Ruth A. M. Schmidt

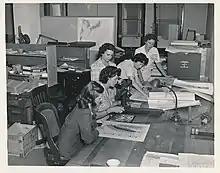
Women USGS geologists working with maps during WWII; Ruth A. M. Schmidt is in the center

Schmidt began working for the United States Geological Survey (USGS) in Washington, D.C., in early 1943, postponing the completion of her doctoral dissertation until 1948. She worked in various positions for the USGS until 1963. From 1946 through 1948, she conducted research on radiography, paleontology, and micro-paleontology for the Paleontology and Stratigraphy Branch of the USGS. Beginning in 1948, and continuing through 1950, Schmidt worked for the top secret Military Geology Unit of the USGS, preparing "engineering geology reports, (classified) for [the] Corps of Engineers on suitability of areas in European and Pacific Theaters for construction and alignment of roads, airfields, and location of construction materials." She was one of the few women geologists to be hired to do this work, which was classified and required a security clearance. In 1949, Schmidt received routine clearance under the new loyalty investigation program that had been instituted by President Harry Truman through Executive Order 9835.